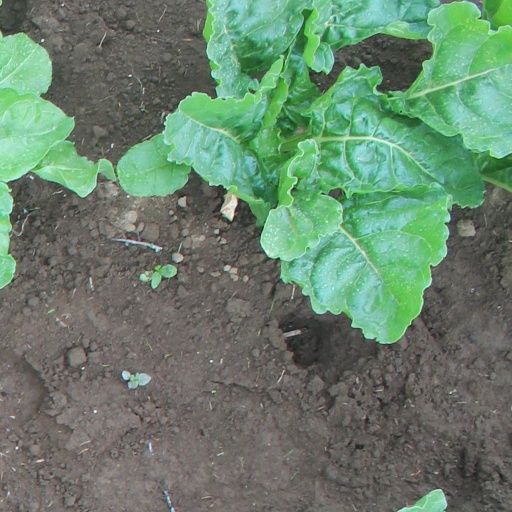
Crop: sugar beet